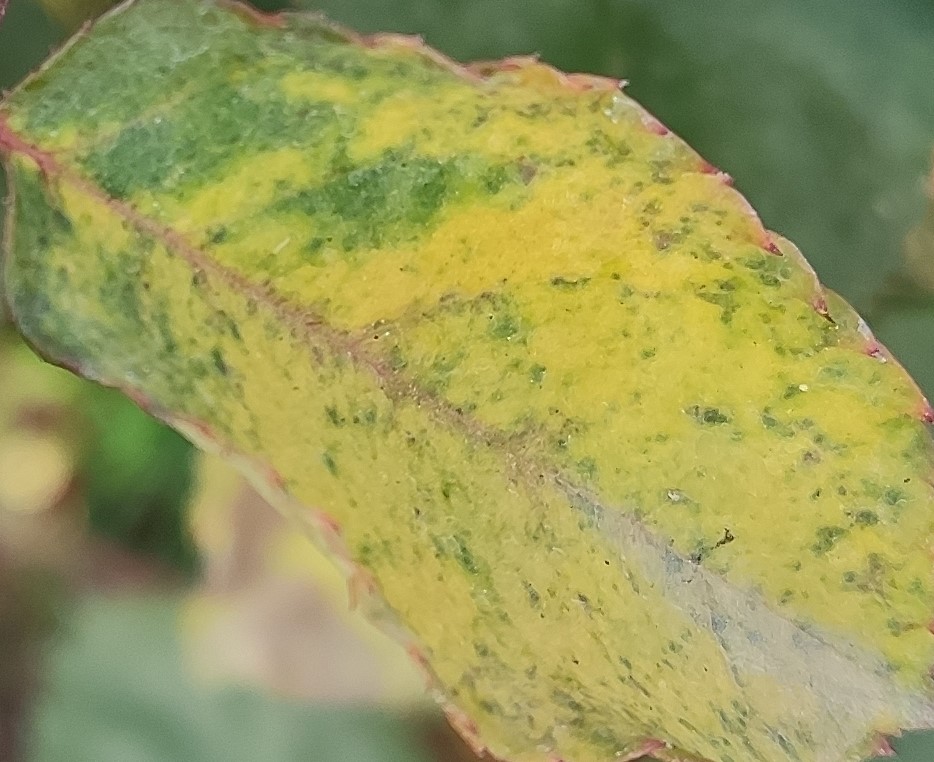
Label: Downy Mildew